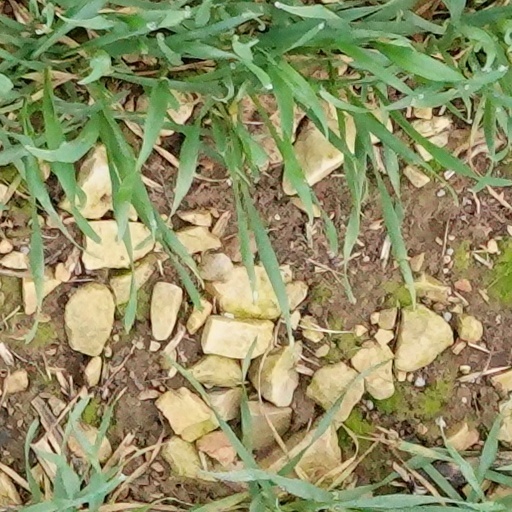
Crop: wheat